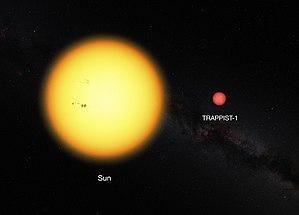
Une naine ultra-froide est un objet stellaire ou substellaire dont la température effective est inférieure à 2 700 kelvins. TRAPPIST-1 est une naine ultra-froide.